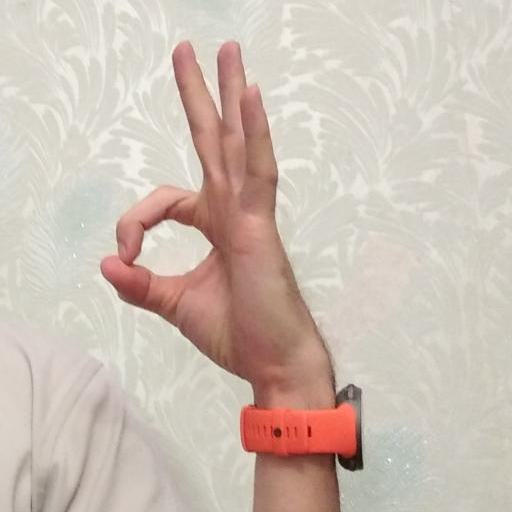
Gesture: ok